Battle of Mysunde (1864)

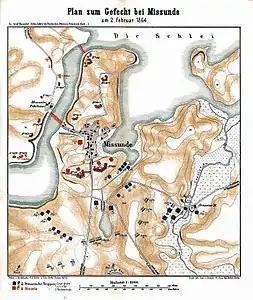
Map of the Battle of Mysunde, February 2 1864.

The Danish position at Mysunde was essentially a series of bastions placed around the village. The two most important bastions; referred to as A and B, were placed on either side of the southern road leading into the village. The position was defended by the 6th Fortification battalion led by Captain Hertel, who had at his disposition 20 cannons and about 100 men, as well as the 1st battalion of the 18th Regiment. Bastion A had 4, 24-pound and 4, 12-pound guns, while Bastion B had 4, 24-pound and 2, 12-pound guns. All of the Danish cannon were the old-fashioned muzzle-loading smoothbore variety, while the Prussians wielded more accurate and long-range breech-loading rifled cannon. The 3rd Brigade was bivouacked 11 km north of Mysunde in Reserve.